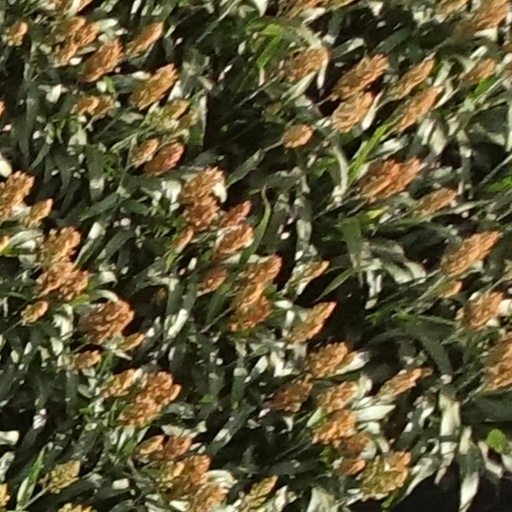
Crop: sorghum